Northwest Territories Legislative Building

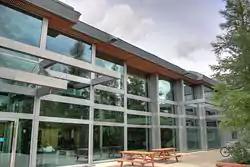
Main entry to the Legislative Assembly Building

The new Legislative Assembly Building in Yellowknife was completed in 1993. It was the first building specifically built for the needs of the assembly since the Territorial Administration Building in Regina. It was designed with themes from the local native populations and for a 100-year-plus life span. Elizabeth II, Queen of Canada, with her consort, Prince Philip, Duke of Edinburgh, opened the legislative building on 21 August 1994.